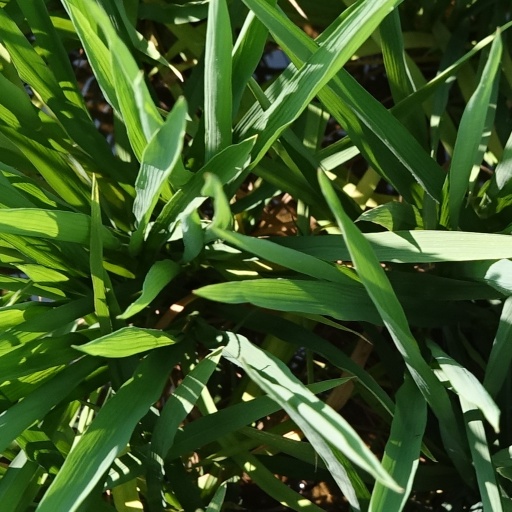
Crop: rice